Philipp Huspek

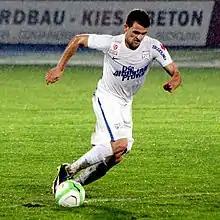
Huspek, 23 November 2013

Philipp Huspek (born 5 February 1991) is an Austrian professional association football player currently playing for Wallern. He plays as a midfielder.